La Belle Excentrique

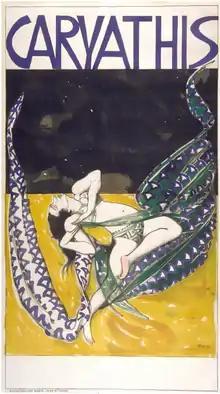
Caryathis, poster by Léon Bakst

"La Belle Excentrique" was commissioned by the avant-garde dancer and choreographer Élisabeth (Élise) Toulemont (1889-1971), who performed under the stage name Caryathis. A student of Léo Staats, she won notoriety during World War I with her outré interpretations of contemporary music. Her style was rooted in character dance and served up an eclectic mix of classical technique, popular and international dance forms, pantomime, eroticism, and ironic humor. In the early 1920s she threw orgiastic parties at her Paris home, some of which the usually hyper-moral Satie attended with voyeuristic fascination. She later married the novelist Marcel Jouhandeau.